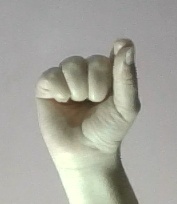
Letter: fa